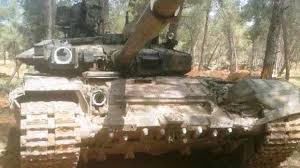
Label: T-90